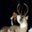
Label: deer